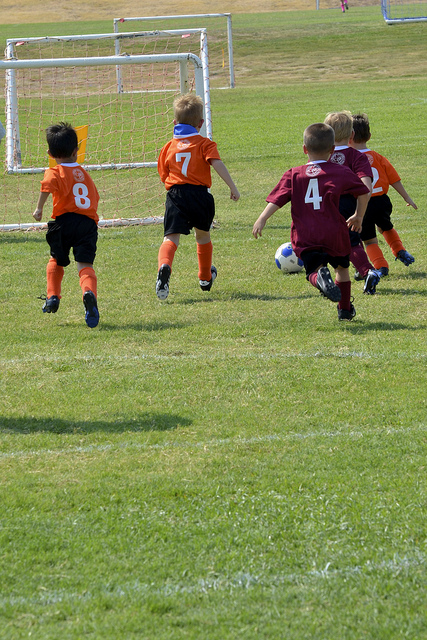
các cậu bé đang chạy về phía khung thành